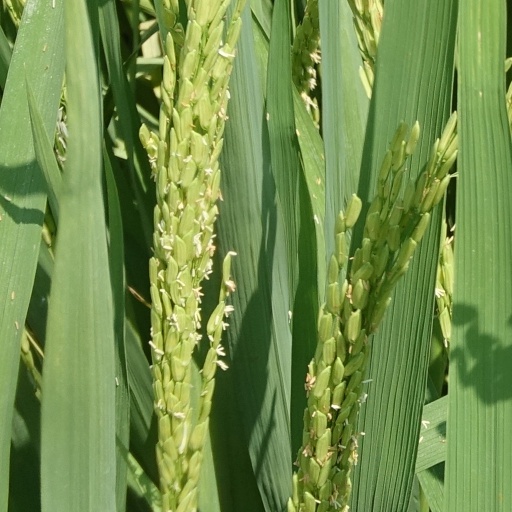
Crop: rice